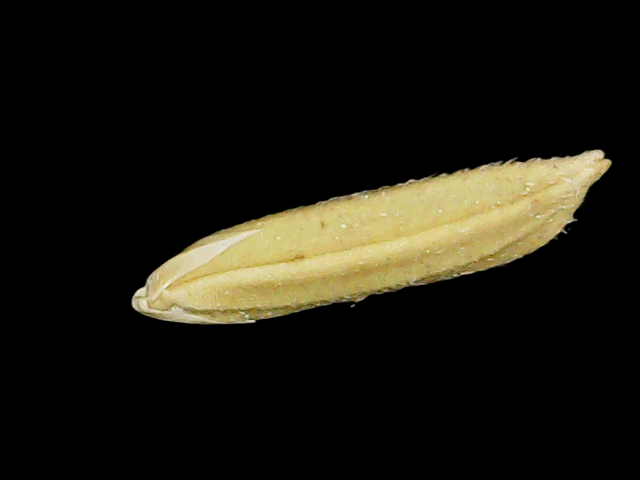
Rice variety: Binadhan20